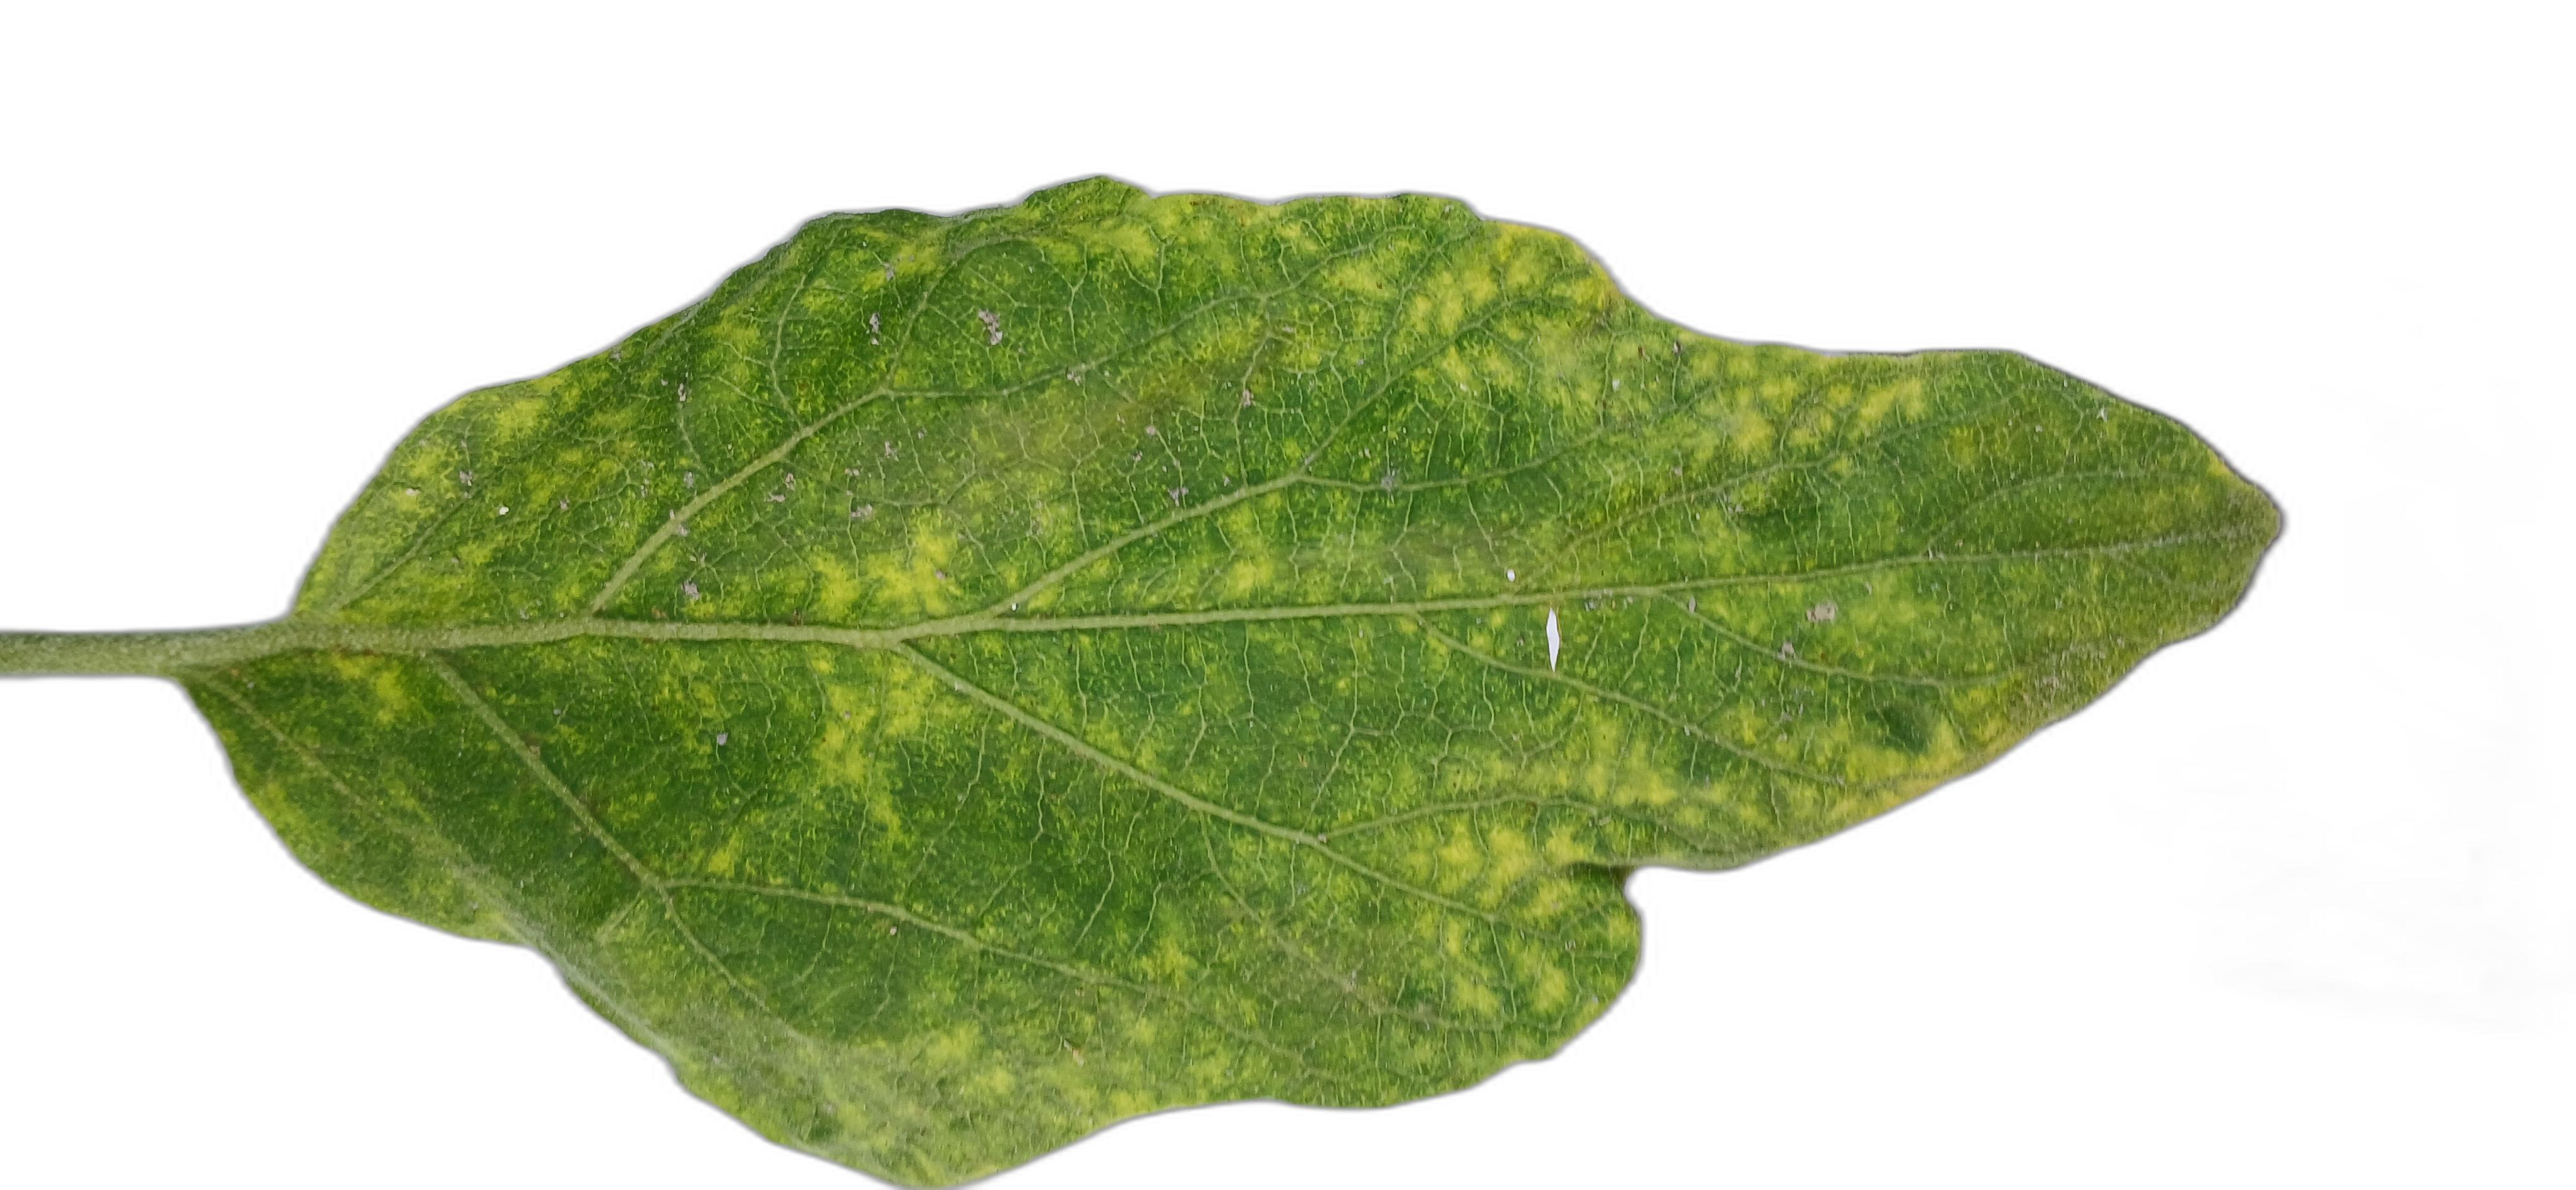
Label: Mosaic Virus Disease